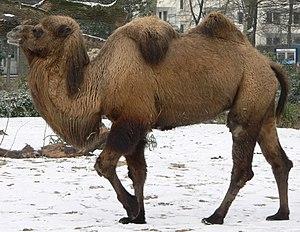
Le chameau de Bactriane, appelé aussi chameau à deux bosses ou simplement chameau, est une espèce d'artiodactyles de la famille des Camelidae. Il est natif des steppes et des régions arides de l'Asie centrale. L'épithète spécifique bactrianus évoque l'une des régions où les chameaux domestiques étaient autrefois communément élevés : la Bactriane. Sa femelle est dénommée la chamelle et le juvénile le chamelon. Ce mammifère ruminant diffère du dromadaire par ses deux bosses dorsales graisseuses, par son poids et sa taille plus élevés, et par une fourrure bien plus abondante. Le chameau et le dromadaire appartiennent tous deux au genre Camelus et peuvent produire des hybrides viables et fertiles.
Les cétongulés forment un taxon de mammifères considéré comme désuet et polyphylétique. Il a été défini comme étant le rapprochement des cétacés et les ongulés pour répondre aux découvertes paléontologiques et aux analyses biologiques concernant les artiodactyles et les cétacés. D'autre analyses ont montré que les Altongulés sont génétiquement éloignés des cétartiodactyles et périssodactyles.
Les Tylopodes forment un sous-ordre regroupant les mammifères cétartiodactyles qui présentent la particularité de marcher sur les surfaces plantaires des deux dernières phalanges, le sabot ne recouvrant que l'avant de la dernière phalange.